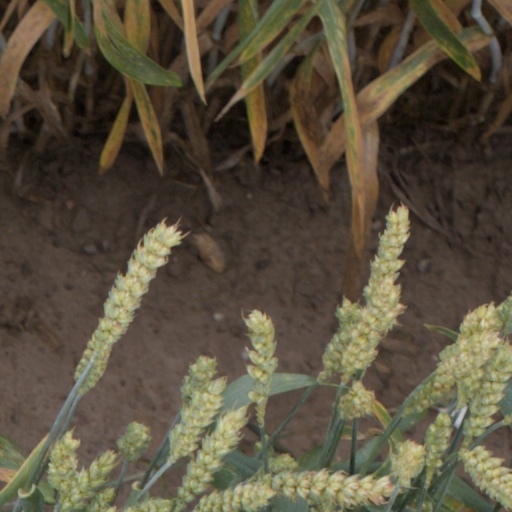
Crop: wheat